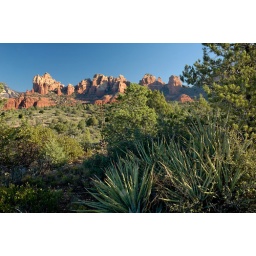
Sunrise on red rocks with yucca in Sedona AZ